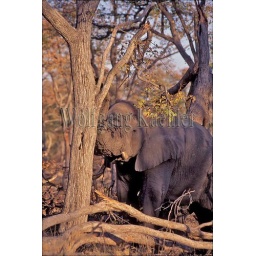
Botswana, okavango delta, moremi reserve, elephant pushing tree over to feed on leaves